Lucy Bethia Walford

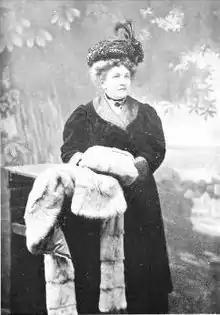
Lucy B. Walford

Lucy Bethia (Colquhoun) Walford (17 April 1845 – 11 May 1915) was a Scottish novelist and artist, who wrote 45 books, the majority of them "light-hearted domestic comedies". Accurate writing was a big consideration for her.